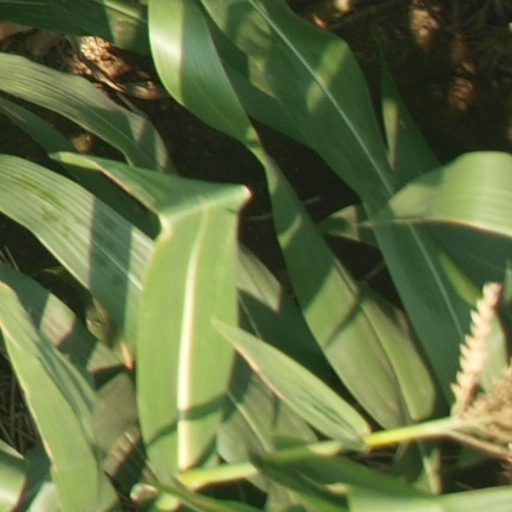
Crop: maize; corn